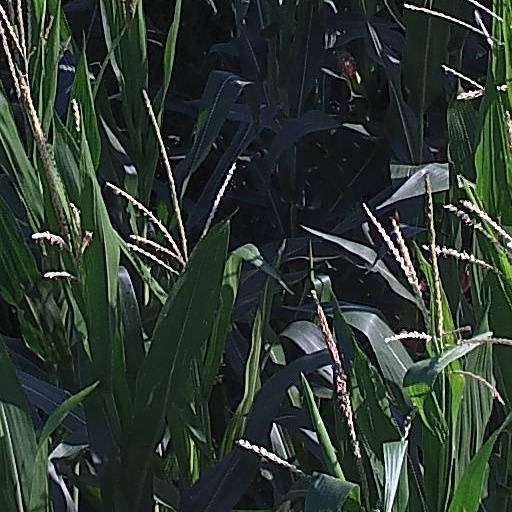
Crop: maize; corn